Uncanny X-Men 94

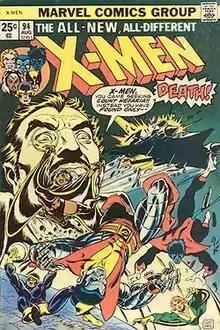
Cover of "Uncanny X-Men" #94

Uncanny X-Men" #94 (originally published simply as The X-Men") is a comic book starring the X-Men that was published by Marvel Comics in August 1975. From issues #67–93, cover dated December 1970 to April 1975, the "X-Men" series consisted of reprints due to lack of sales. In May 1975, "Giant-Size X-Men" #1 was published, and Professor X recruited a new team consisting of several foreign nationals to save the X-Men. With issue #94, the magazine was revived, and all of the original X-Men quit, save team leader Cyclops, and are replaced by such "All-New, All-Different" X-Men as Storm, Wolverine, Nightcrawler, and Colossus. A former X-Men adversary, Banshee, also joins the team at this point. Sunfire returns to Japan in this issue, and Thunderbird dies in issue #95.